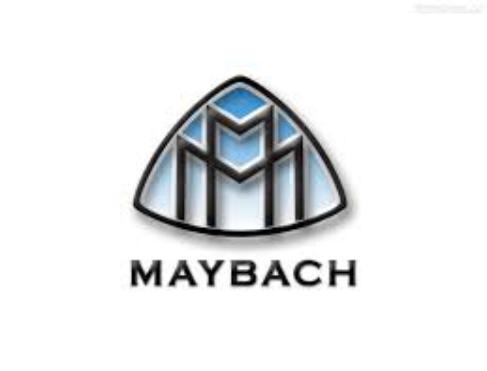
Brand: maybach-2
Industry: Transportation